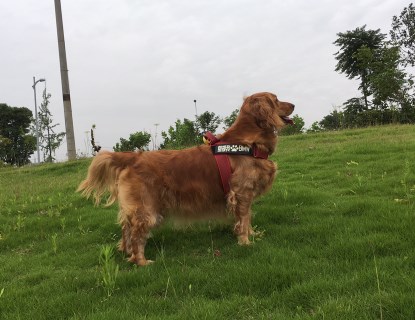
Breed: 5355-n000126-golden_retriever